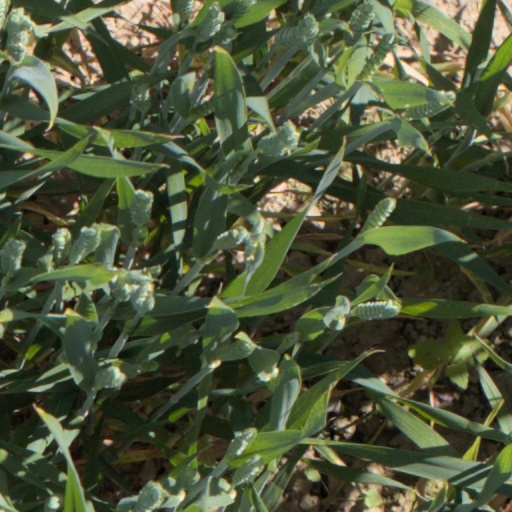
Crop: wheat